Wind Horse

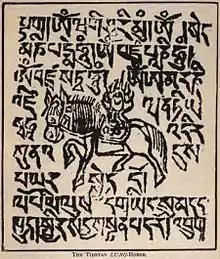
A Tibetan "lungta" or "wind horse" prayer flag from the 1895 book by Laurence Austine Waddell

In his 1998 study "The Arrow and the Spindle," Karmay traces several antecedents for the wind horse tradition in Tibet. First, he notes that there has long been confusion over the spelling because the sound produced by the word can be spelt either "klung rta" "river horse" or "rlung rta" "wind horse". In the early twentieth century the great scholar Jamgon Ju Mipham Gyatso felt compelled to clarify that in his view "rlung rta" was preferable to "klung rta", indicating that some degree of ambiguity must have persisted at least up to his time.